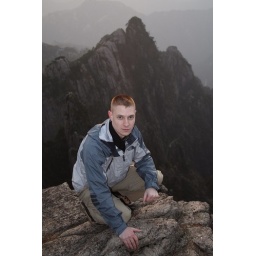
About five feet behind me was the cliff face about the same height as the mountain you see behind me.Taken by Marc